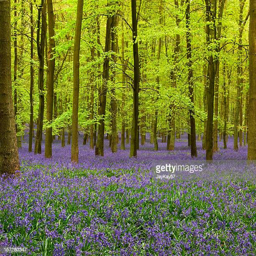
carpet of bluebells in a forest